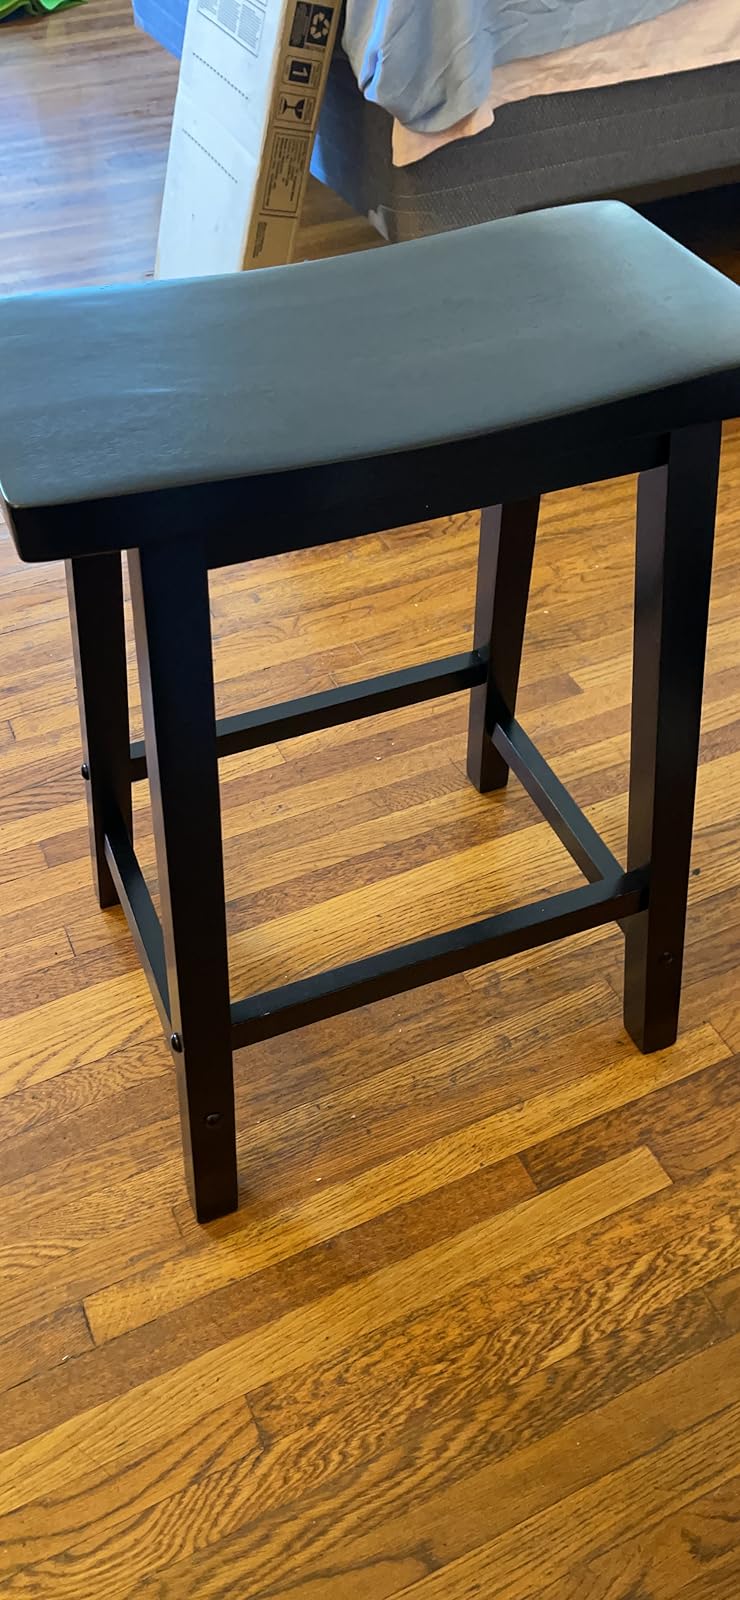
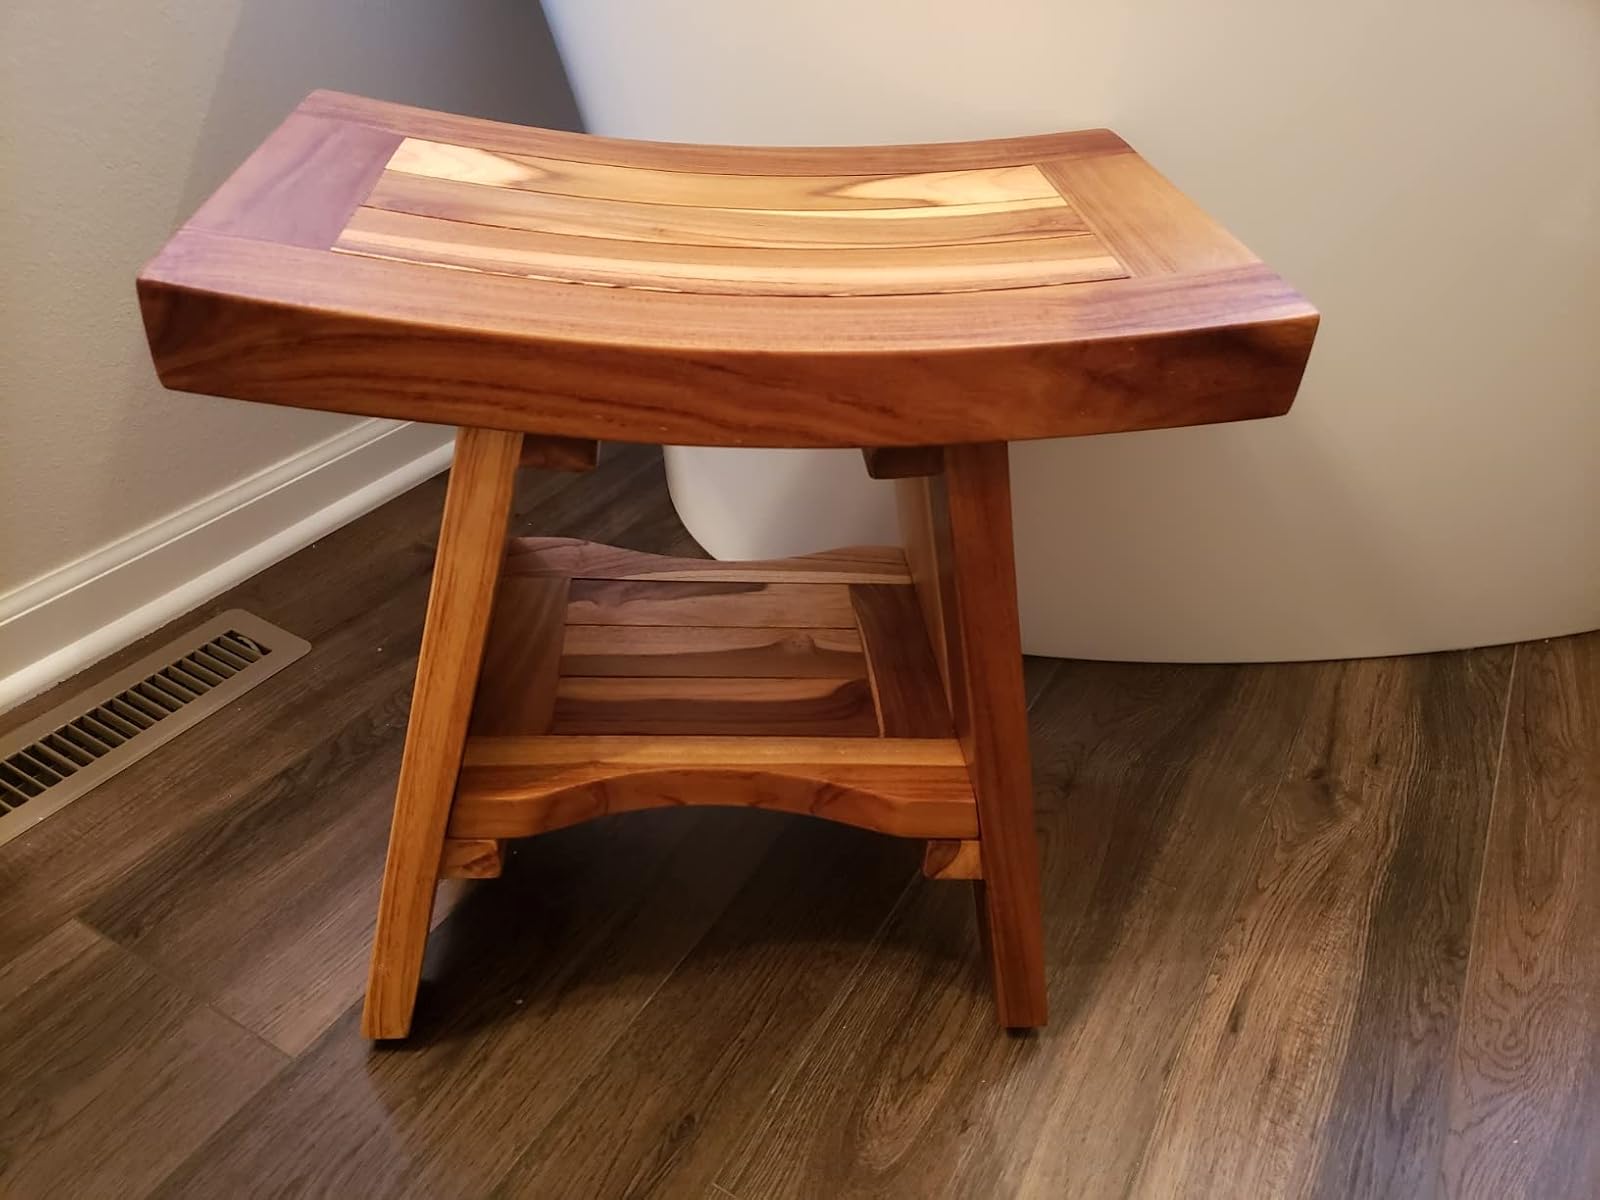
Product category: stool
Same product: no